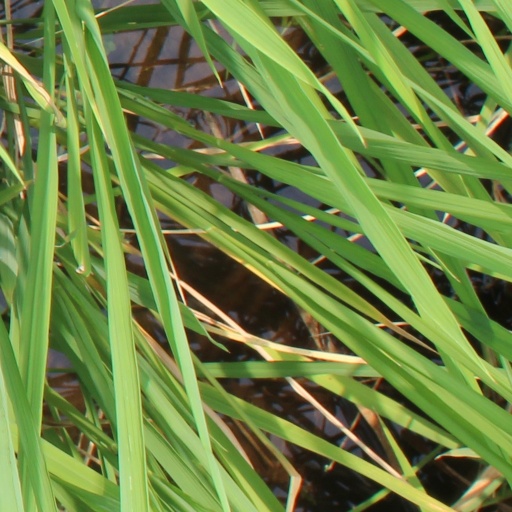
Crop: rice